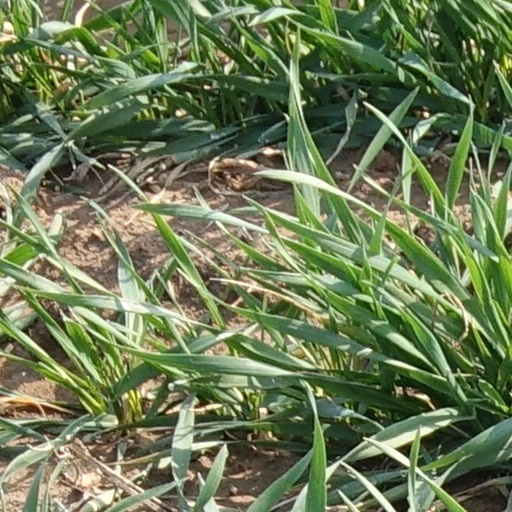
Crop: wheat